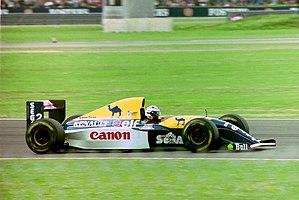
La Williams FW15C est la monoplace engagée par l'écurie Williams F1 Team lors de la saison 1993 de Formule 1. Elle est pilotée par le Français Alain Prost, qui était consultant pour TF1 l'année précédente, et par l'Anglais Damon Hill, ancien pilote d'essai de l'écurie, et pilote Brabham en 1992. La FW15C est équipée d'un moteur Renault, tout comme l'écurie Ligier.